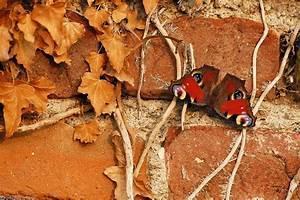
butterfly